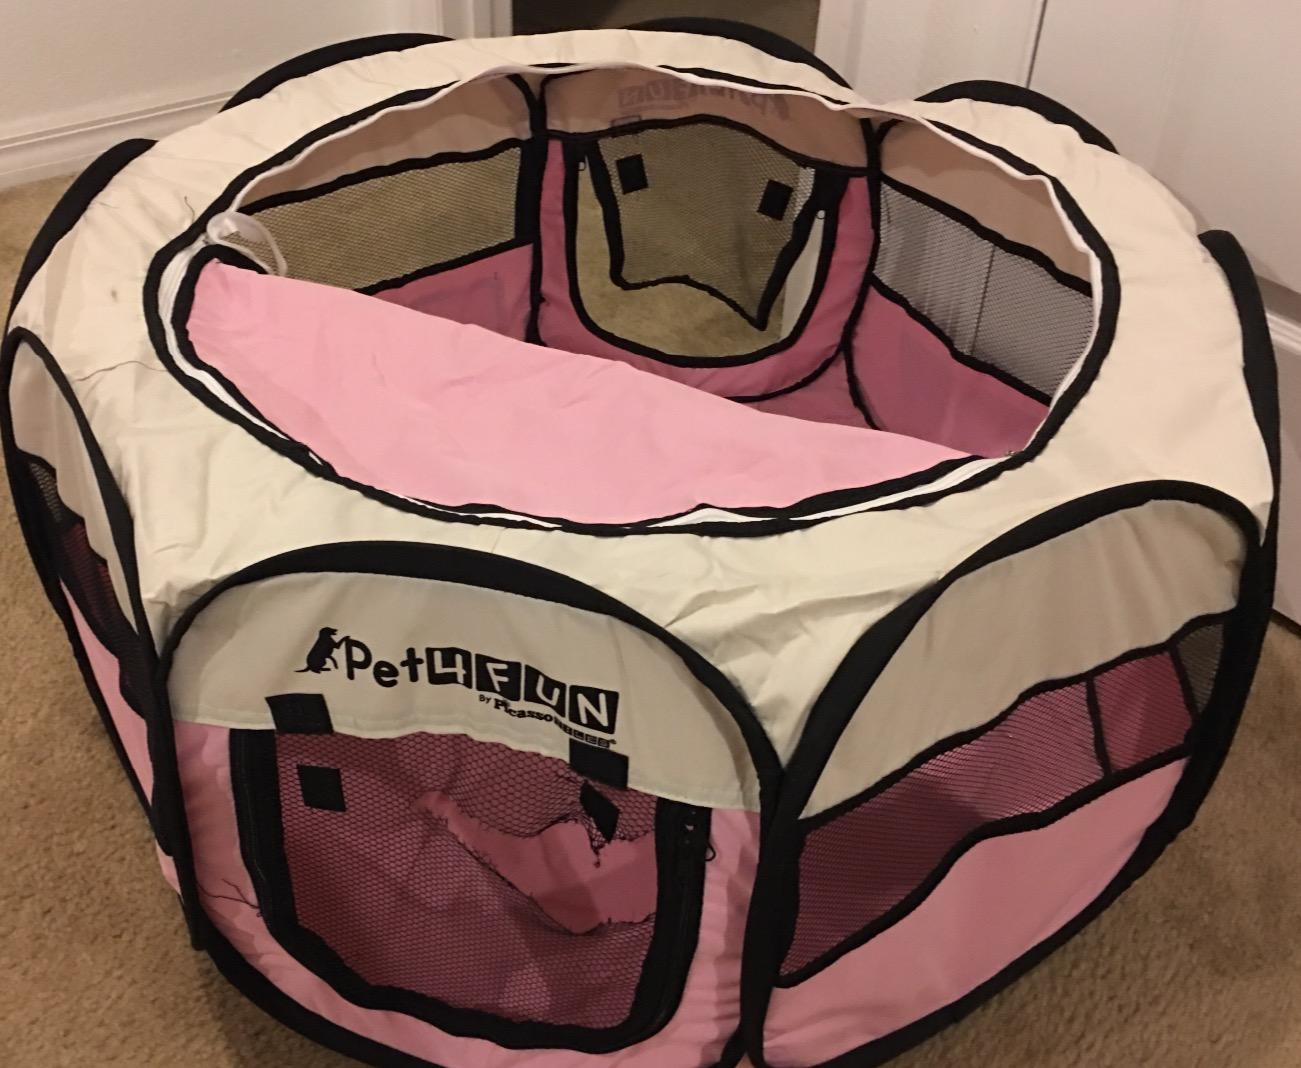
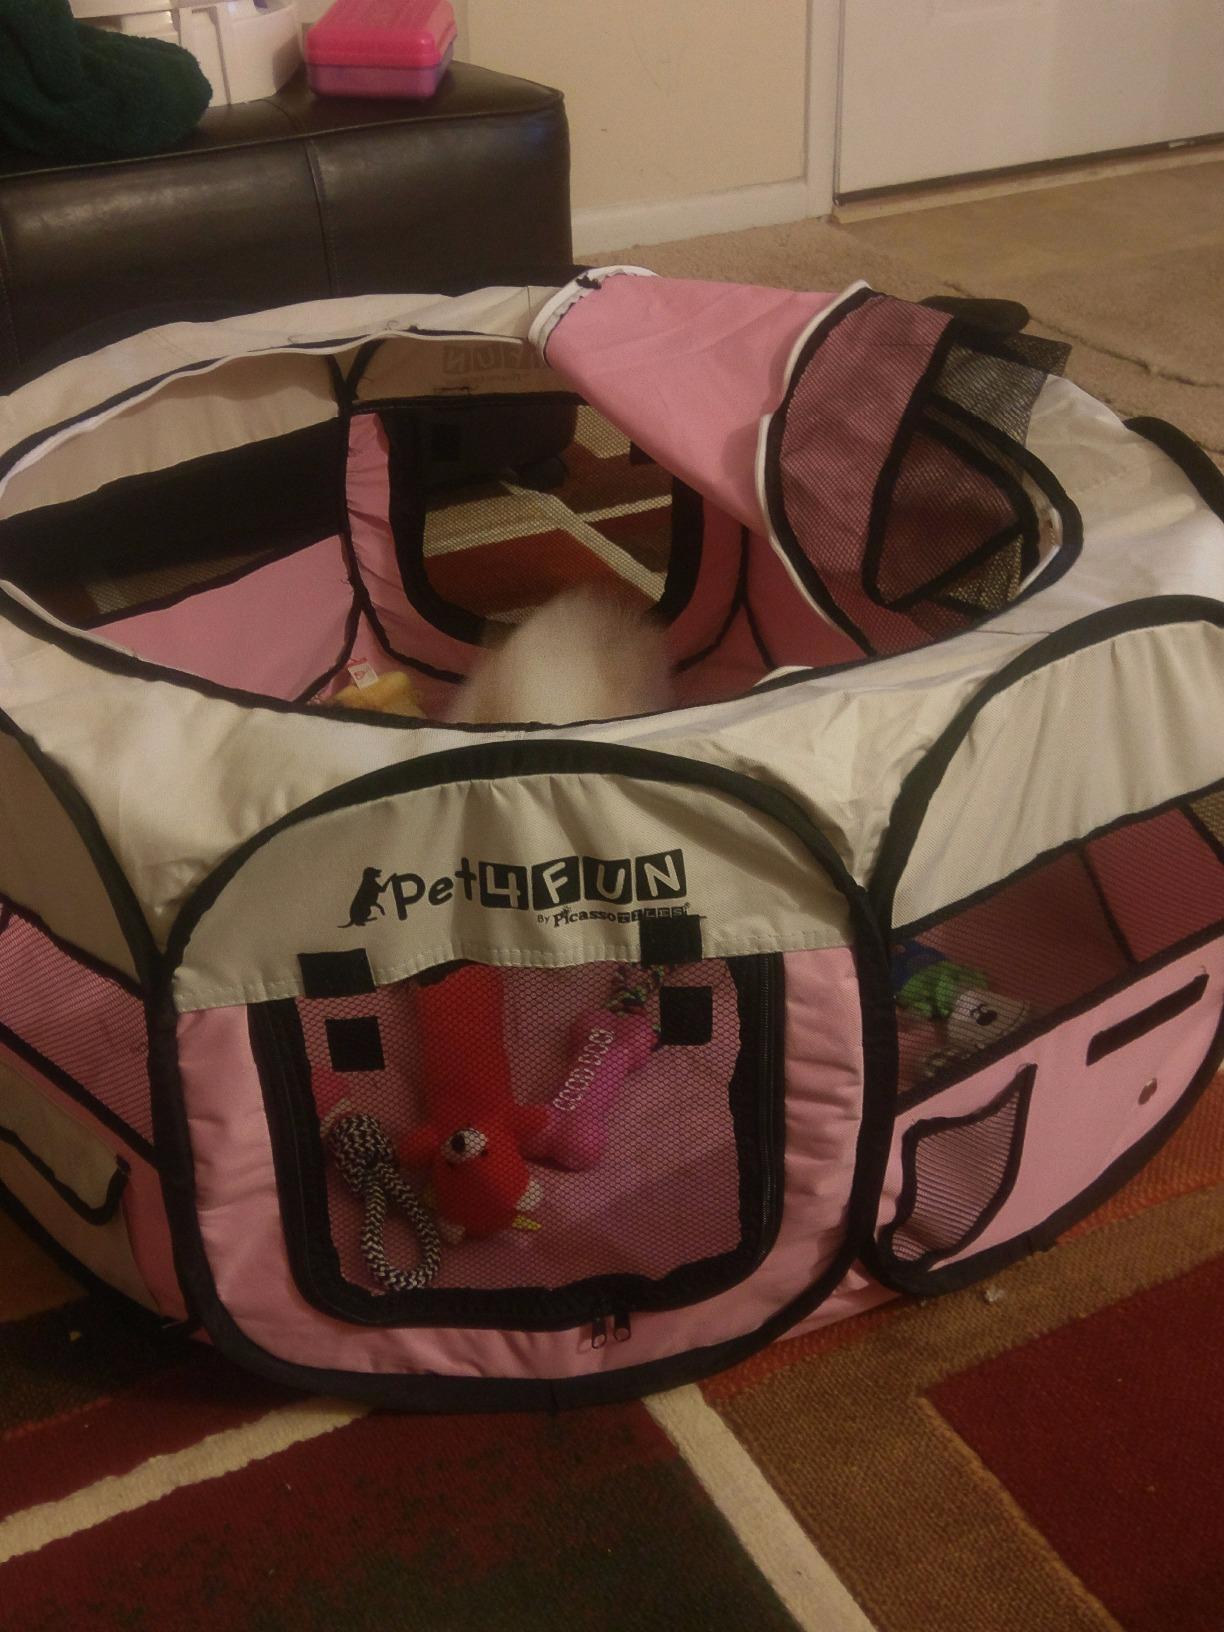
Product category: items_kennel
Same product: yes